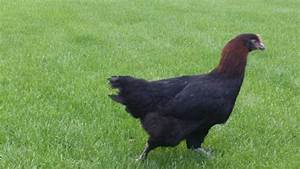
Label: chicken